Xu Garden, Yangzhou

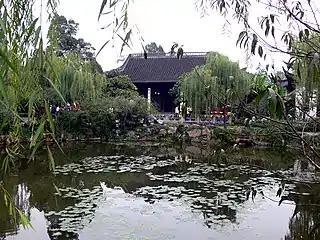
A lotus pond in the garden

The park is noted for the attractive woodwork in its traditional pavilions. These include the Hall of Listening to Orioles "Tīnglí Guǎn"), named for the singing venue in the Old Summer Palace, itself named for various Tang poems by Du Fu. Two iron cauldrons sit before it, each weighing about and dating to the 6th-century Xiao Liang dynasty. The nearby pond is large by the standards of classical Chinese gardens.